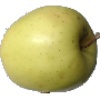
Label: Apple Golden 2